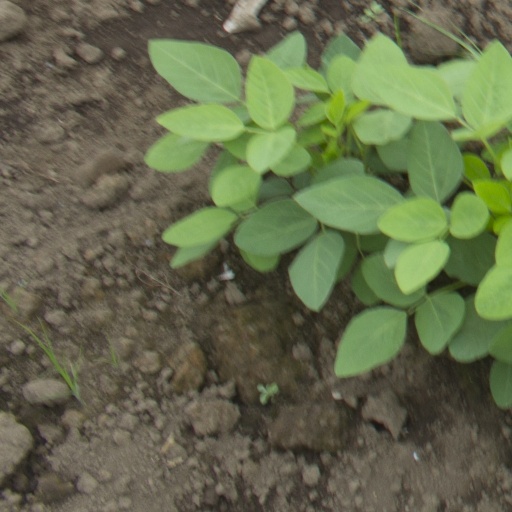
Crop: soybean